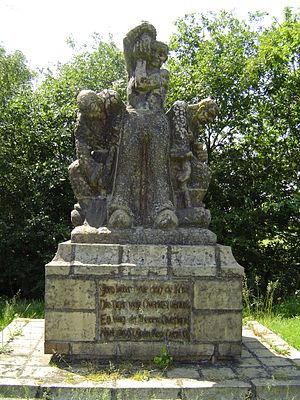
Le déversoir de Beers était l'écoulement de secours pour le trop-plein d'eau pendant les crues de la Meuse à l'entrée des pays plats dans le nord-est du Brabant-Septentrional aux Pays-Bas.
Beers est un village néerlandais de la commune de Cuijk dans le nord-est de la province du Brabant-Septentrional à proximité de la rive gauche de la Meuse. Au 1ᵉʳ janvier 2005, Beers compte 1731 habitants.
Gassel est un village néerlandais dans le nord-est de la province du Brabant-Septentrional sur la rive gauche de la Meuse. Gassel a été une commune indépendante jusqu'en 1942, année de rattachement à l'ancienne commune de Beers, formée des localités Beers, Gassel et Linden. En 1994, Beers et Linden sont attachés à la commune de Cuijk et Gassel à la commune de Grave.